Stephanorhinus kirchbergensis

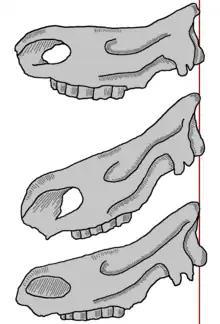
Comparison of the head angle of Merck's rhinoceros (top) with that of "Stephanorhinus hemitoechus" and the woolly rhinoceros (middle and bottom, respectively)

Merck's rhinoceros was a large rhinoceros, with a body mass in the range of , with a 2016 study estimating an average body weight of around . A particularly large specimen from Poland reached an estimated height at the withers of . It is one of the largest species of "Stephanorhinus", exceeding "S. hundsheimensis" and "S. hemitoechus" in size. The bones of the skeleton are robust and massive. The skull of Merck's rhinoceros is elongated, with the septum nasalis ossified only towards its anterior (front) end. The mandibular symphysis is relatively long and the mandible has a horizontal high, thick branch.